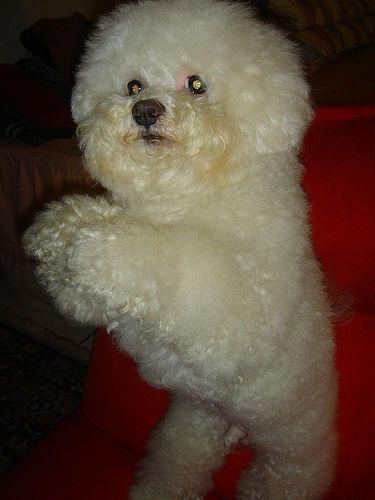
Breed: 2925-n000114-toy_poodle